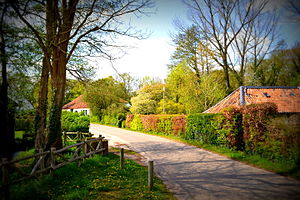
Beesel / Galleri
Beesel er en kommune og en by, beliggende i den sydlige provins Limburg i Nederlandene. Kommunens størrelse er på 29,15 km², og indbyggertallet er på 13.354 pr. 1. april 2016. Kommunen grænser op til Peel en Maas, Venlo, Leudal, Roermond og Brüggen.